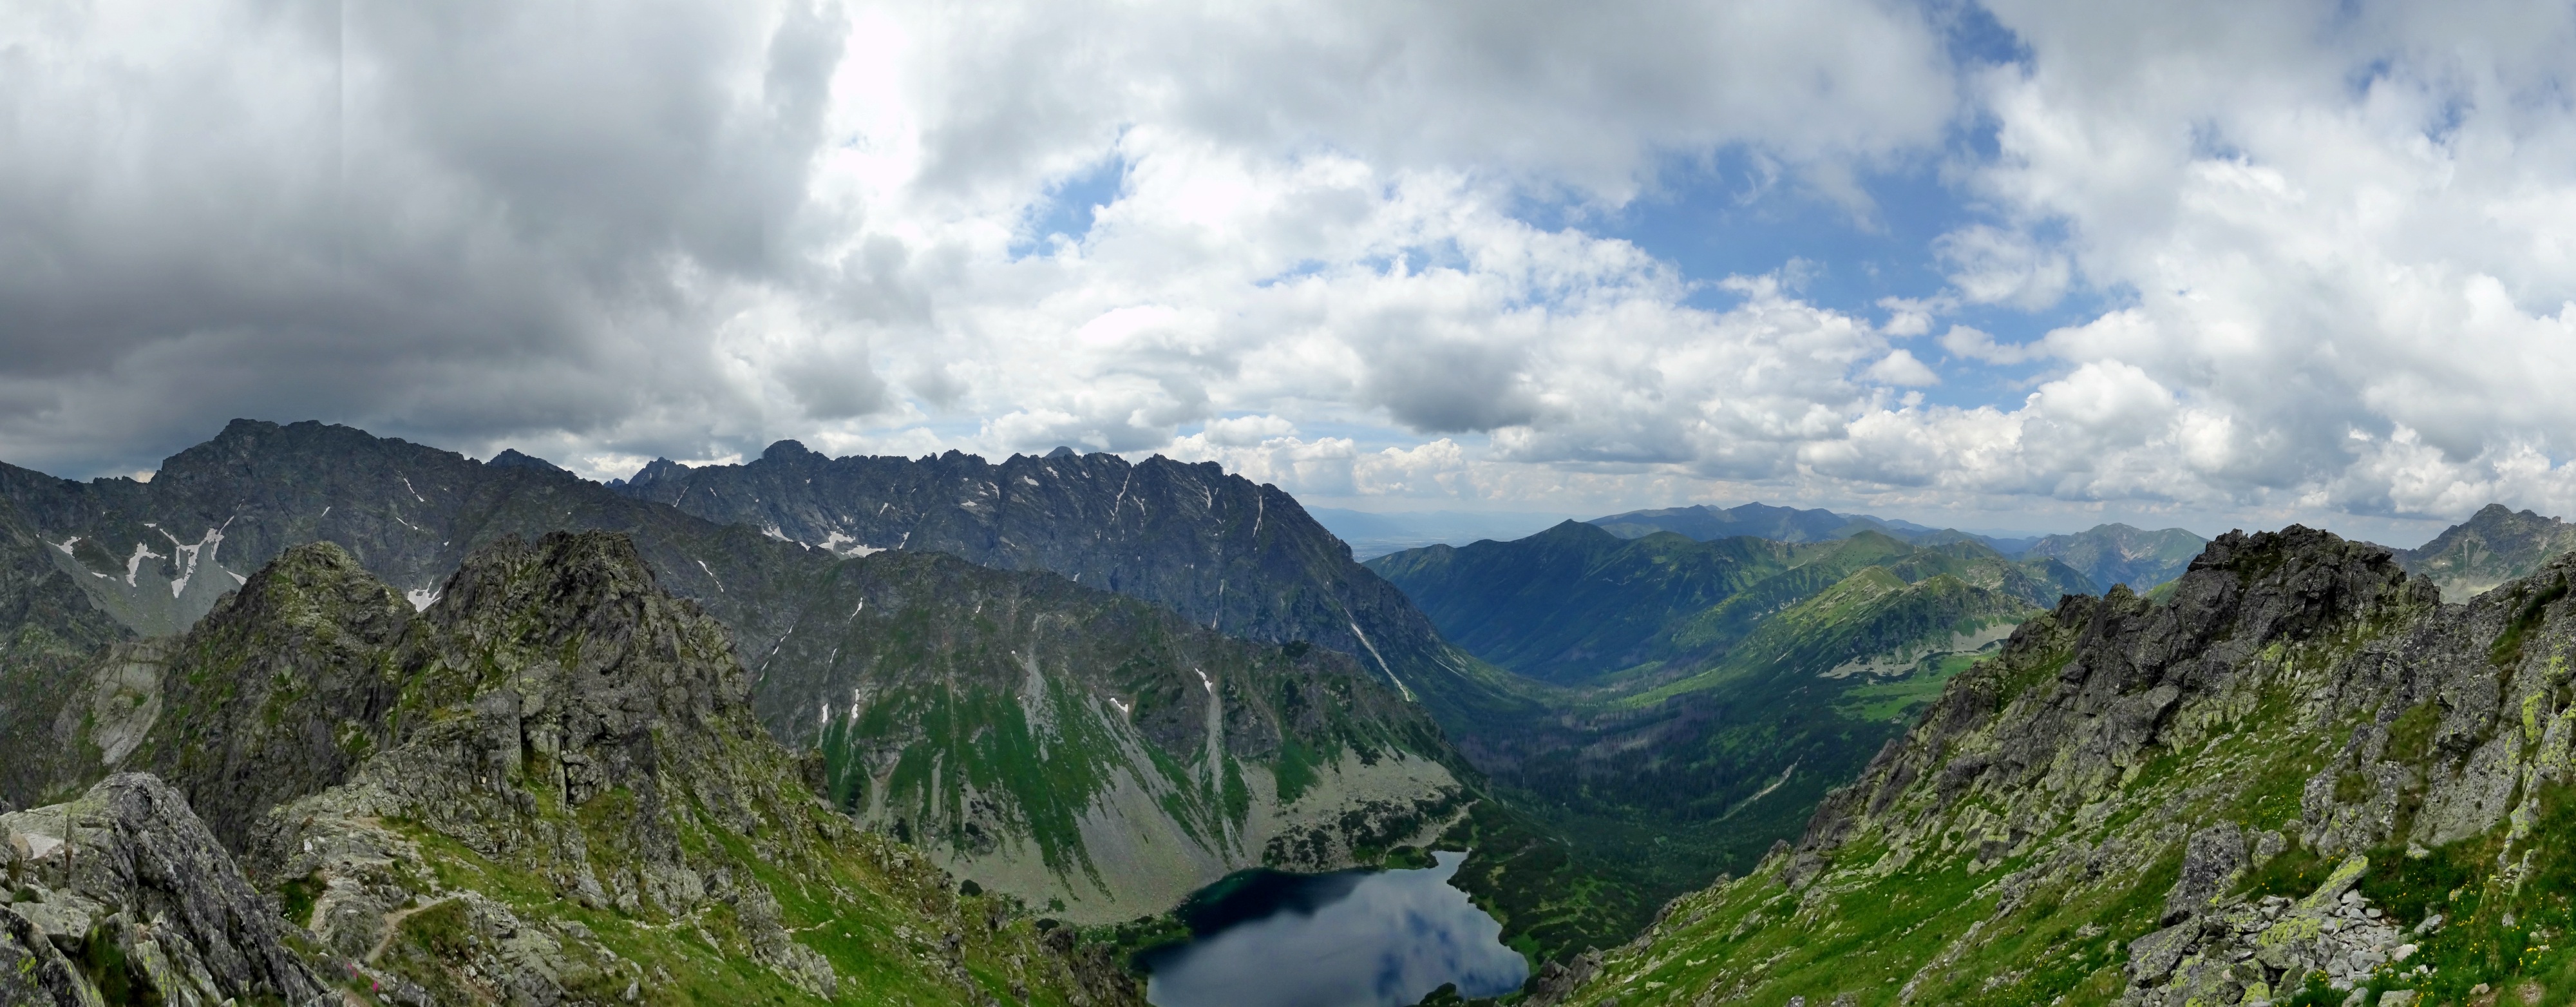
landscape, nature, wilderness, walking, mountain, cloud, meadow, adventure, valley, mountain range, panorama, tourism, ridge, mountains, alps, plateau, fell, tatry, tops, landform, the high tatras, mountain pass, geographical feature, mountainous landforms